Daniel Seghers

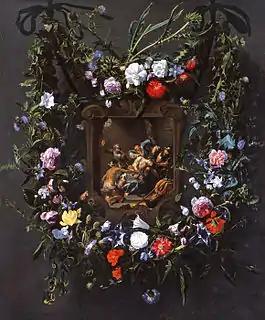
"Garland of flowers surrounding a mocking of Christ", figures by Simon de Vos

Seghers was born in Antwerp. He moved with his mother to the Dutch Republic, probably Utrecht around 1601, following the death of his father Pieter and the conversion of his mother to Calvinism. He possibly started his initial training as an artist in Utrecht. The young artist returned to Antwerp by 1611, where he was enrolled in the Guild of Saint Luke as a pupil of Jan Brueghel the Elder.